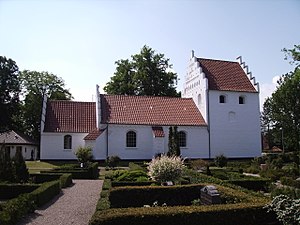
Agedrup Kirke
Agedrup Kirke ligger i landsbyen Agedrup tæt på Bullerup mellem Odense og Munkebo på Fyn.